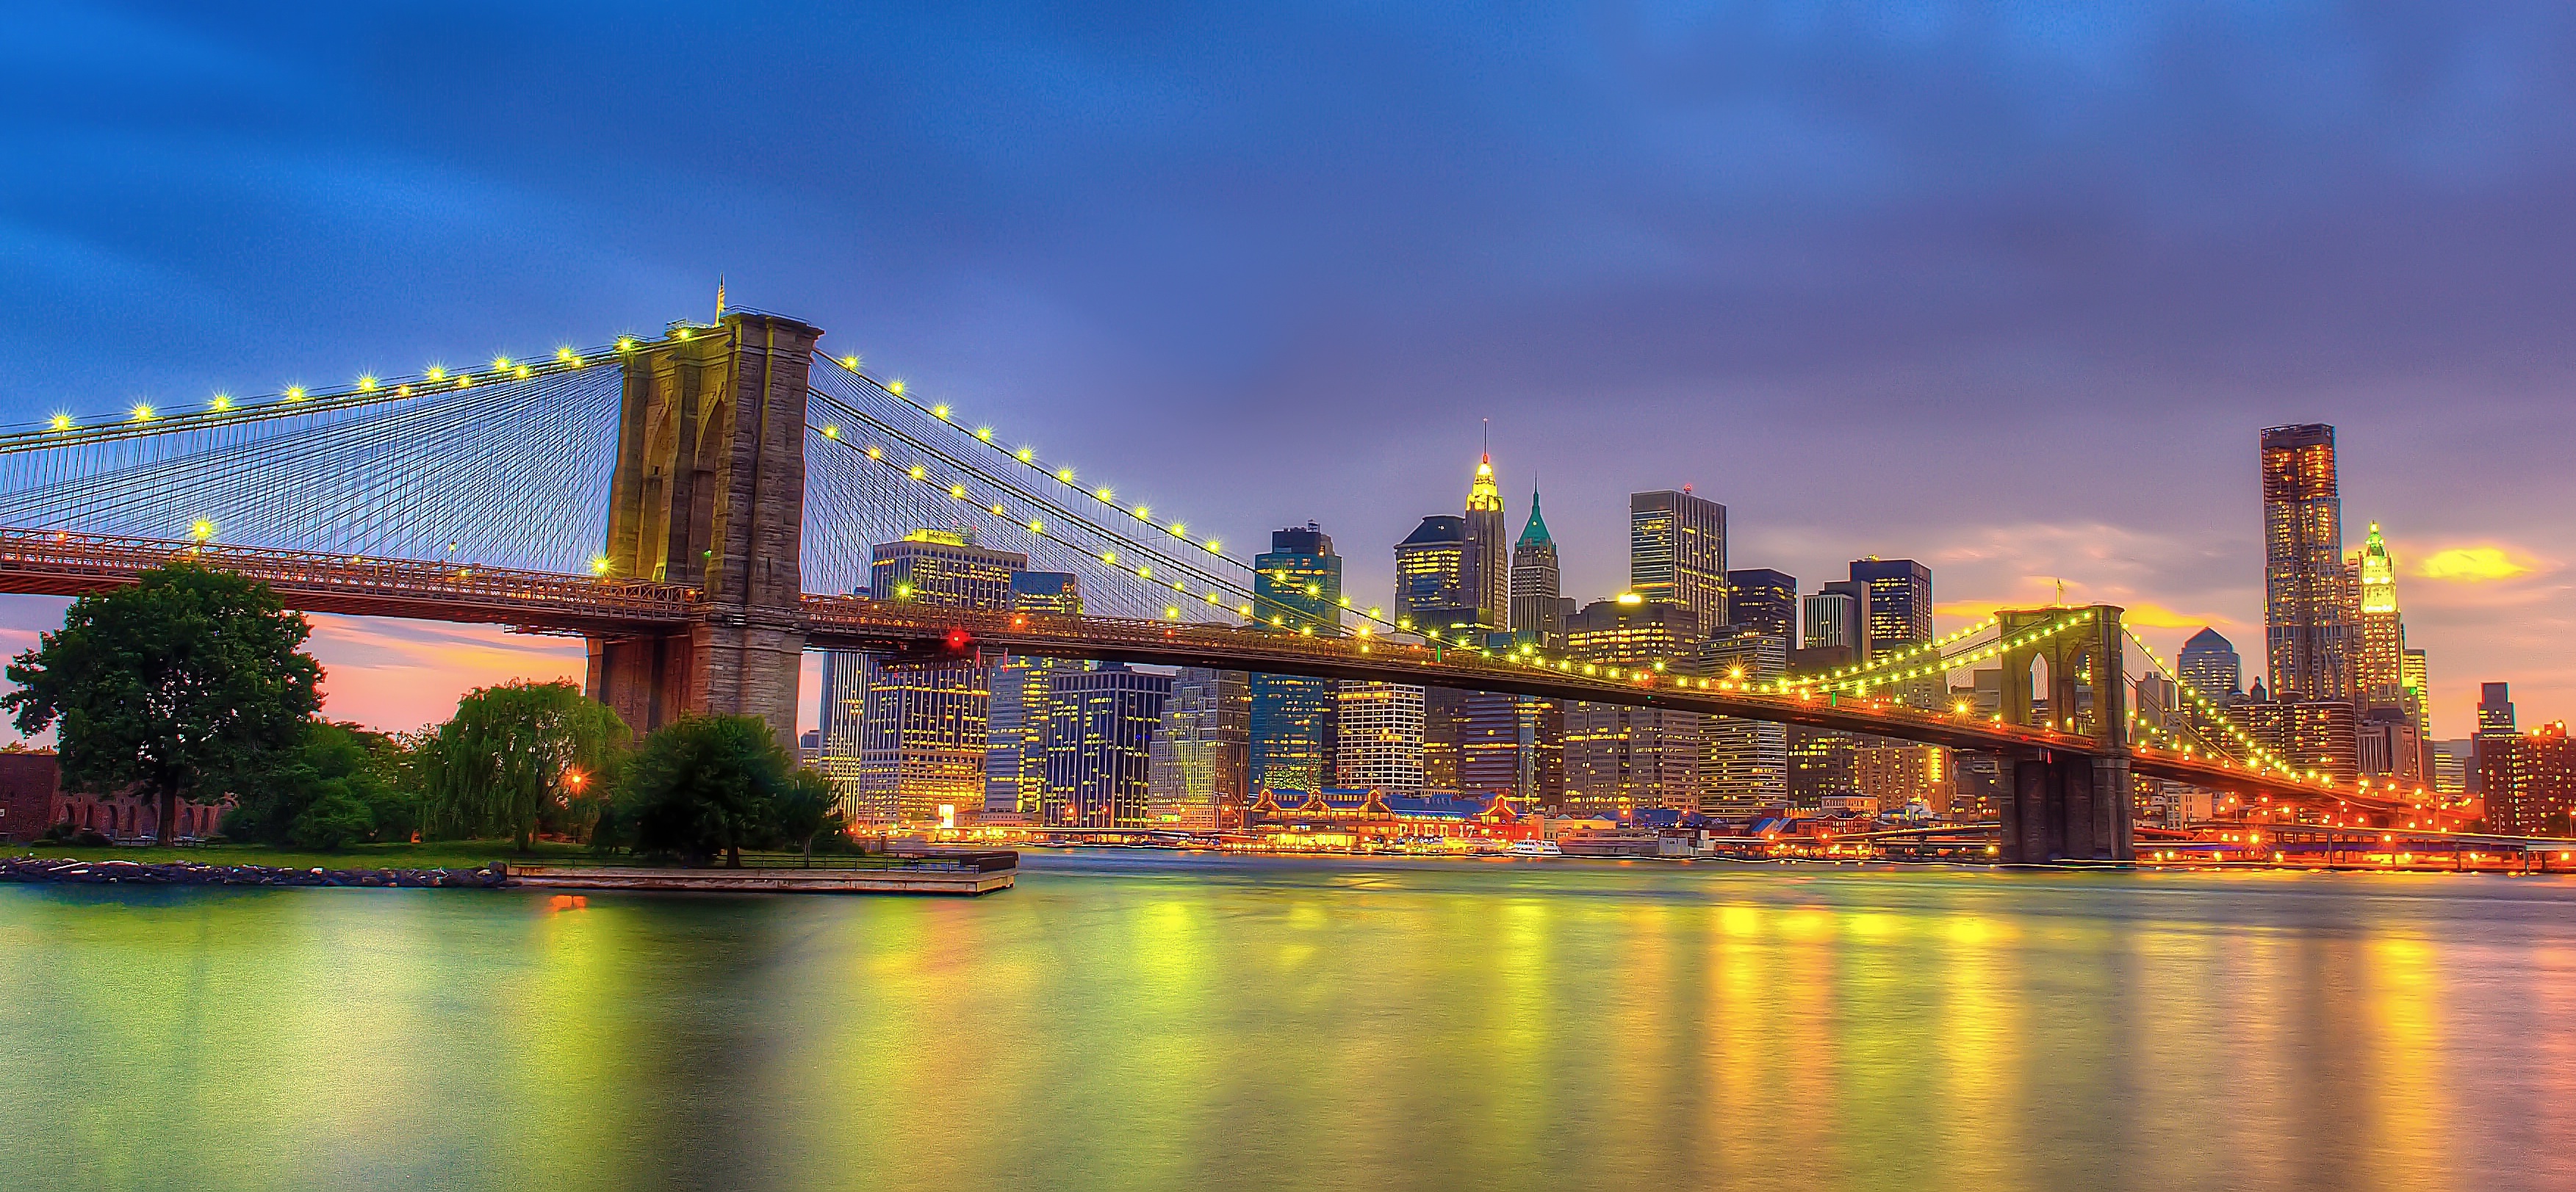
horizon, bridge, skyline, night, city, skyscraper, cityscape, panorama, downtown, dusk, evening, reflection, landmark, metropolis, human settlement, metropolitan area